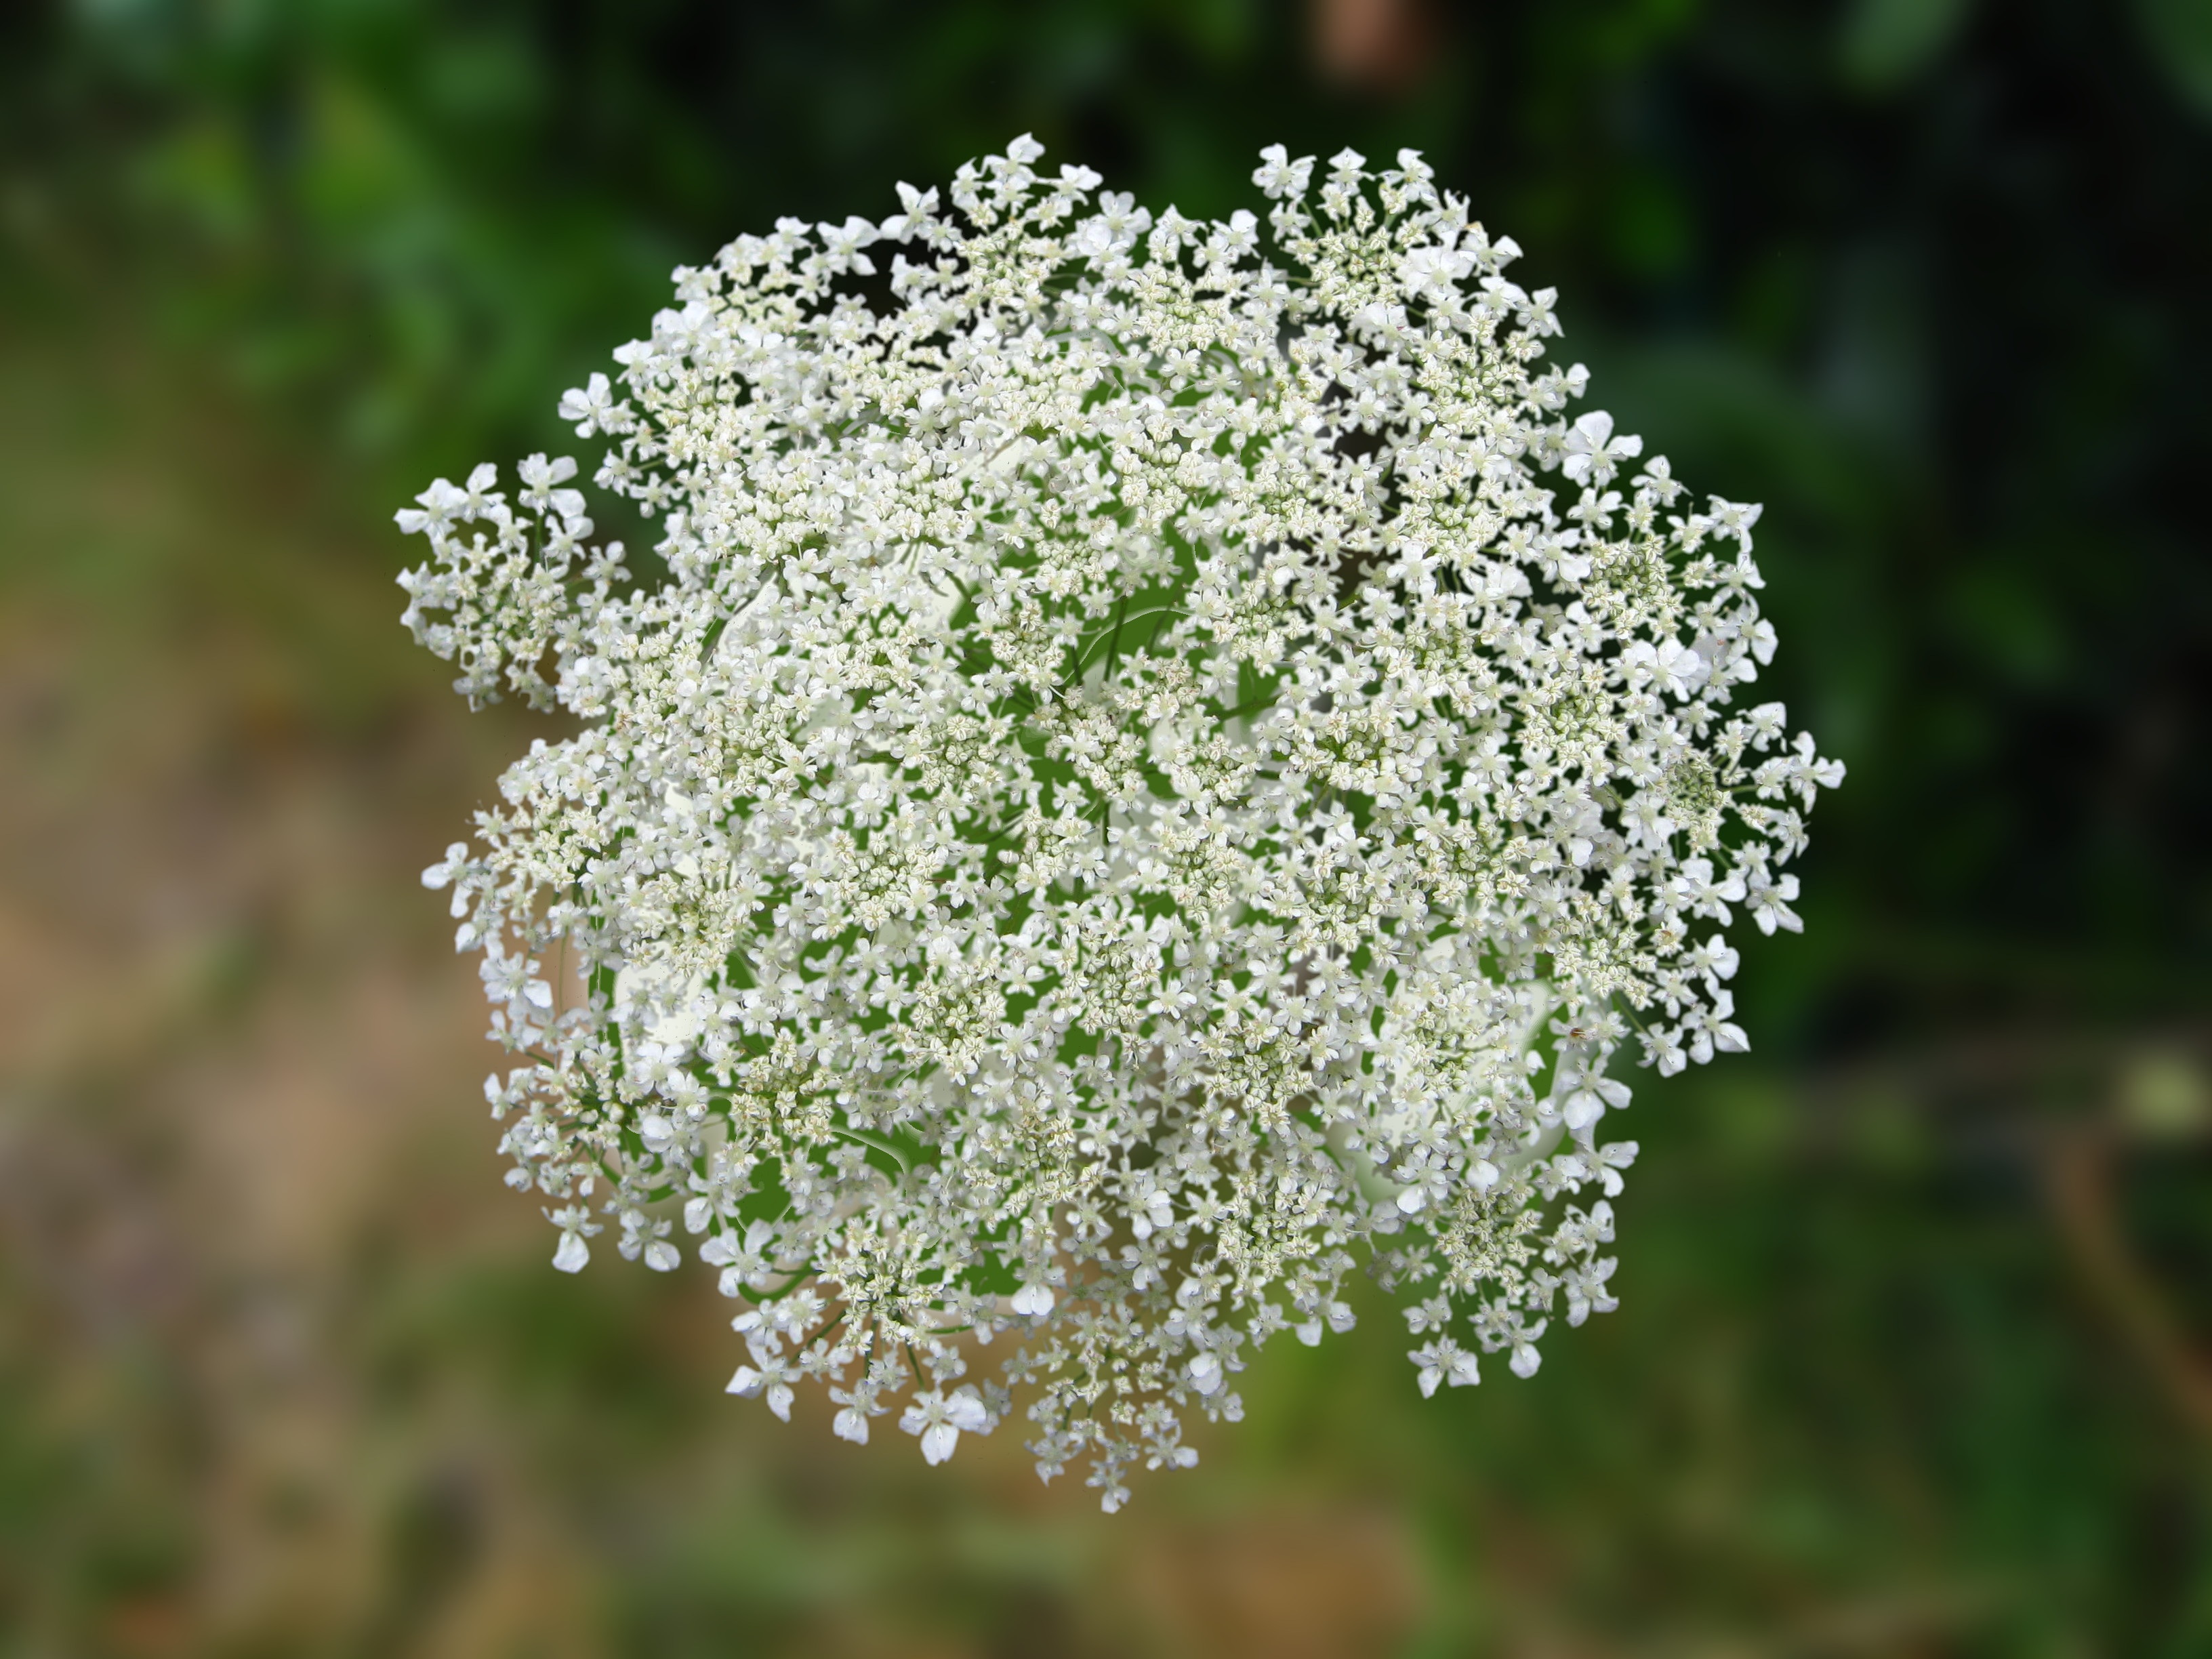
nature, branch, blossom, plant, white, flower, bloom, summer, herb, produce, botany, close, flora, white flower, wildflower, shrub, meadowsweet, macro photography, anthriscus, flowering plant, umbelliferae, grassland plants, angelica, cow parsley, land plant, apiales, parsley family